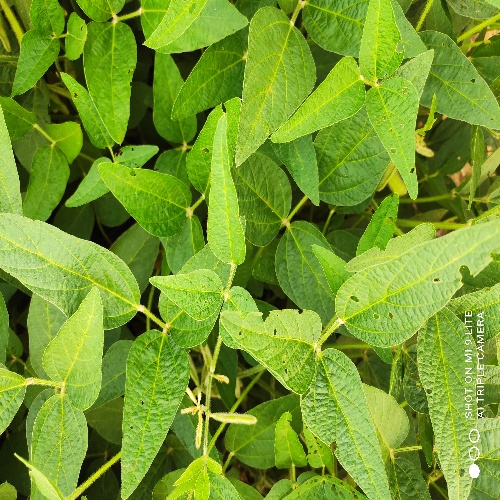
Label: Caterpillar